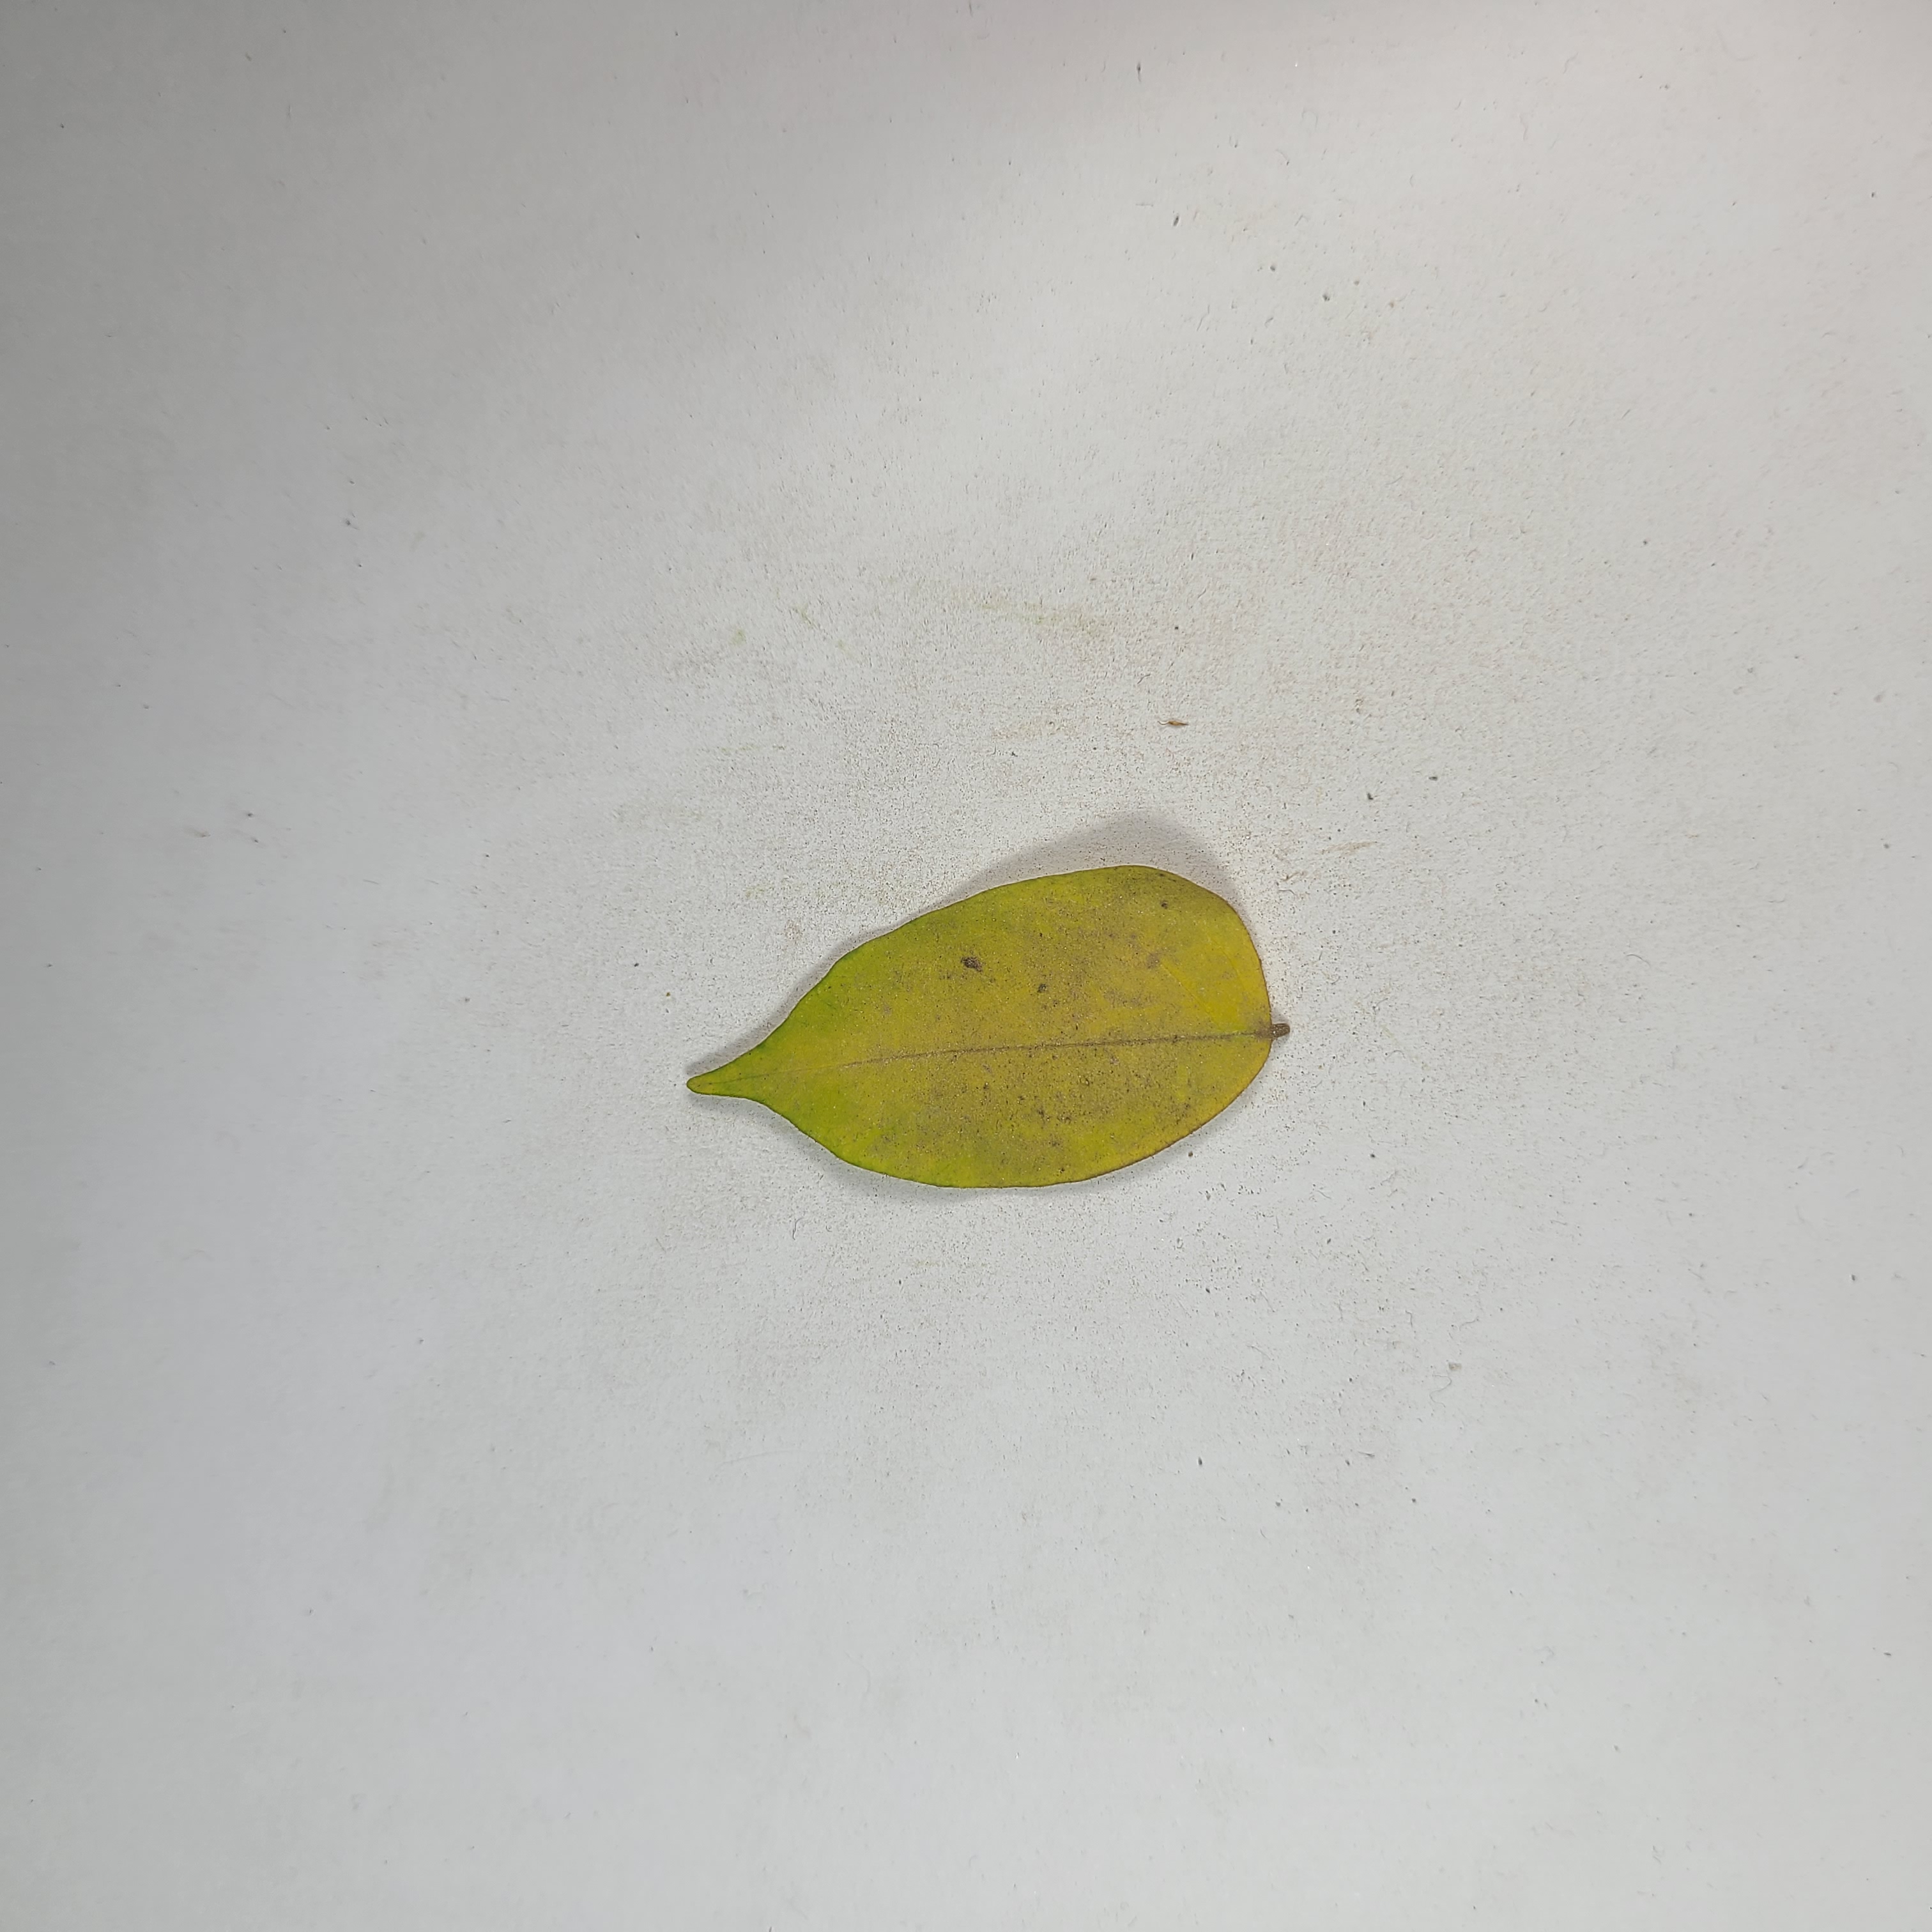
Label: Yellow Leaves